Oklahoma State Highway 74

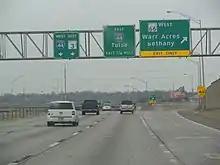
The southern end of the Lake Hefner Parkway in Oklahoma City, Oklahoma at its interchange with I-44

The highway's northern section begins at a combination interchange with I-44 in Bethany. The first part of the northern section is a freeway, called the Lake Hefner Parkway because part of it runs along the east shore of Lake Hefner. The freeway, a major part of the Oklahoma City freeway system, serves the northwestern part of Oklahoma City. The freeway ends at 164th Street, and SH-74 continues northward on Portland Avenue.